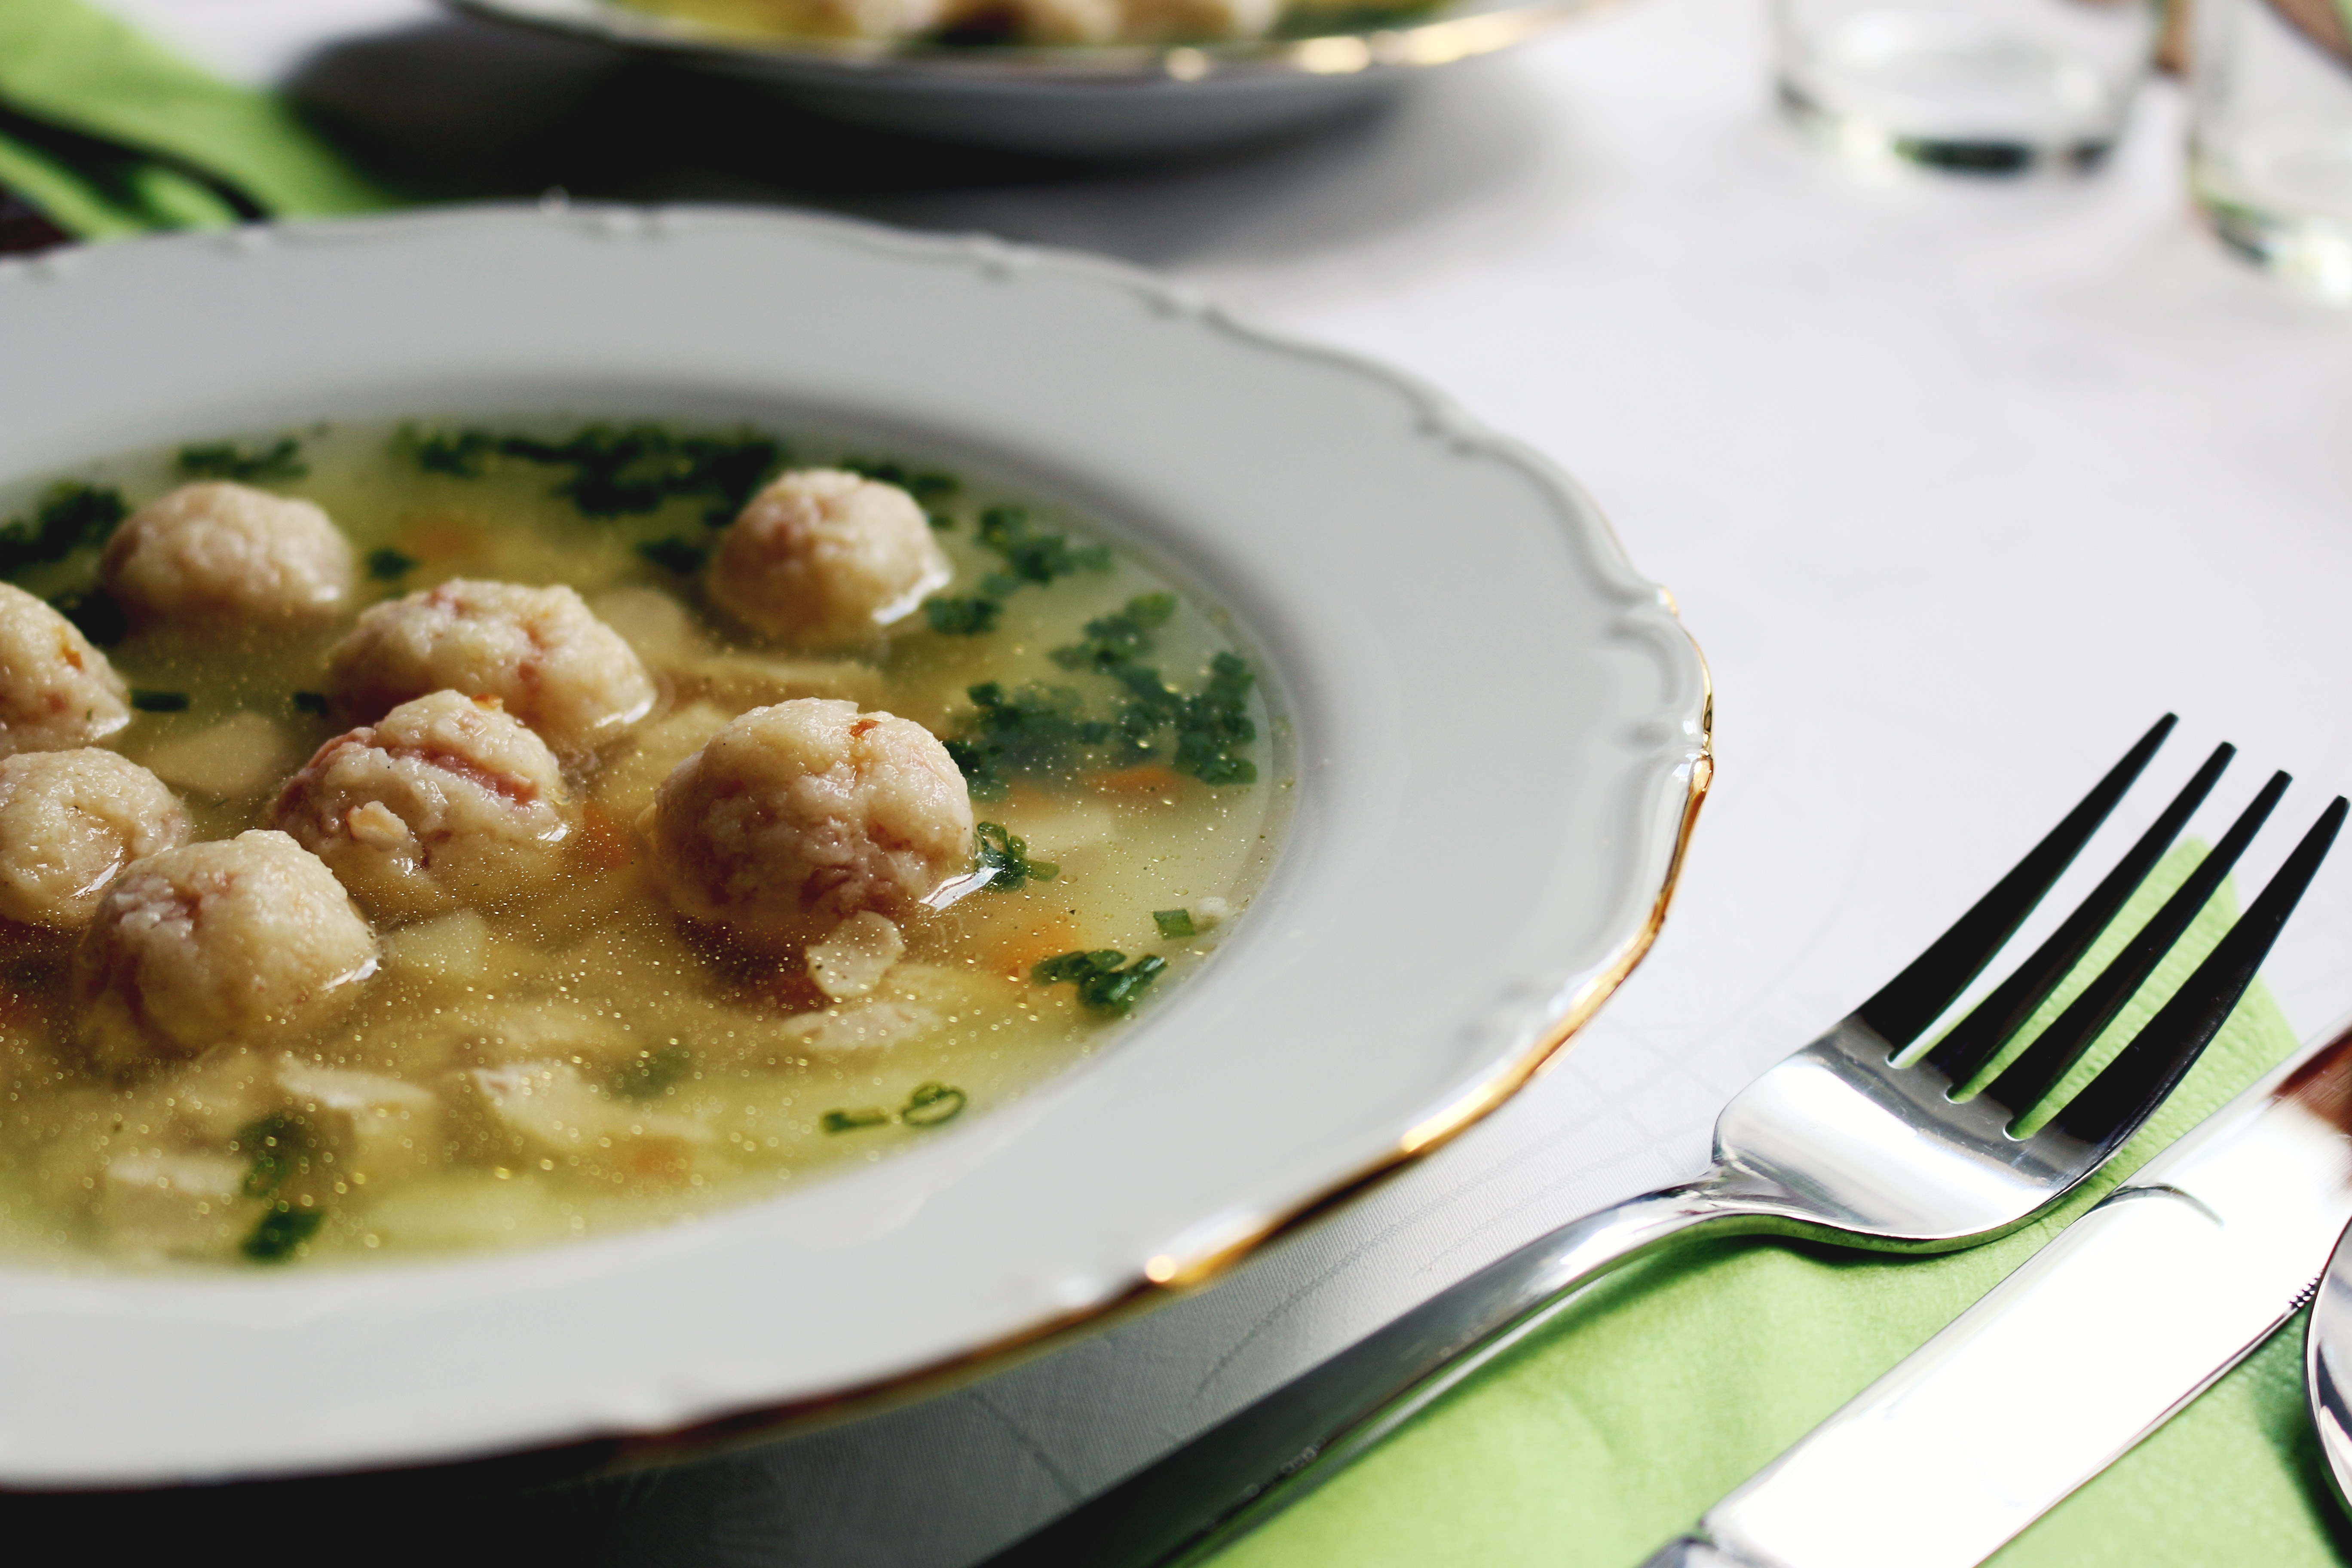
fork, silverware, bowl, dish, meal, food, produce, vegetable, plate, breakfast, cuisine, soup, knife, broth, utensils